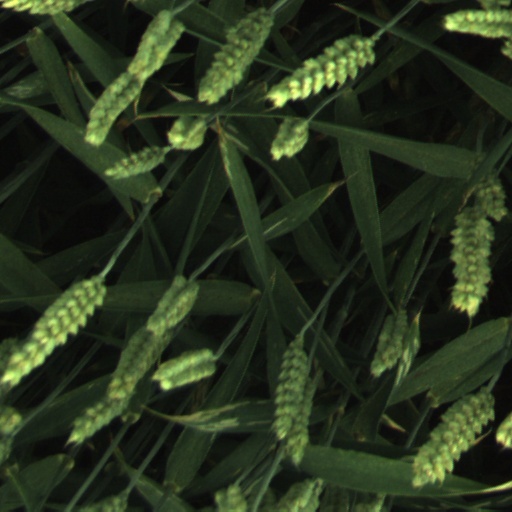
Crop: wheat